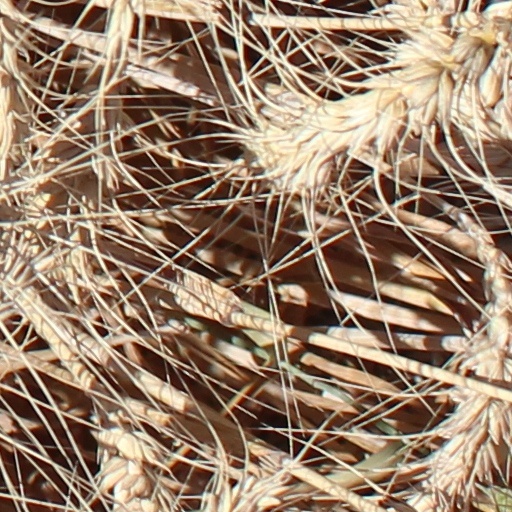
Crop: wheat